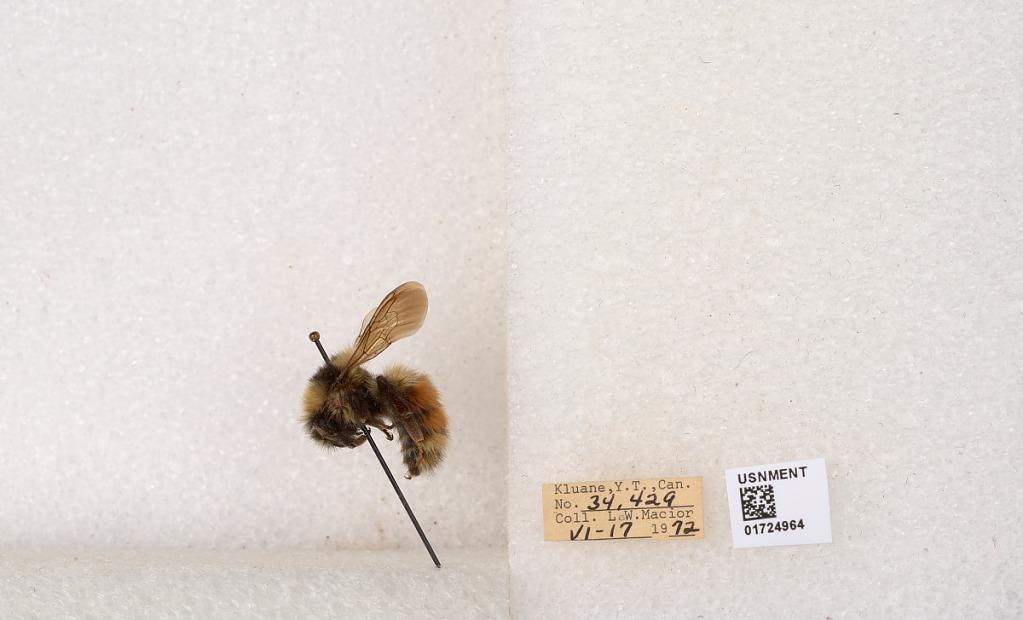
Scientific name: Bombus (Pyrobombus) sylvicola Kirby
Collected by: L. Macior
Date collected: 1972-6-17
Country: Canada
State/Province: Yukon Territory
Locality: Kluane National Park and Reserve
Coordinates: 60.7493, -139.504